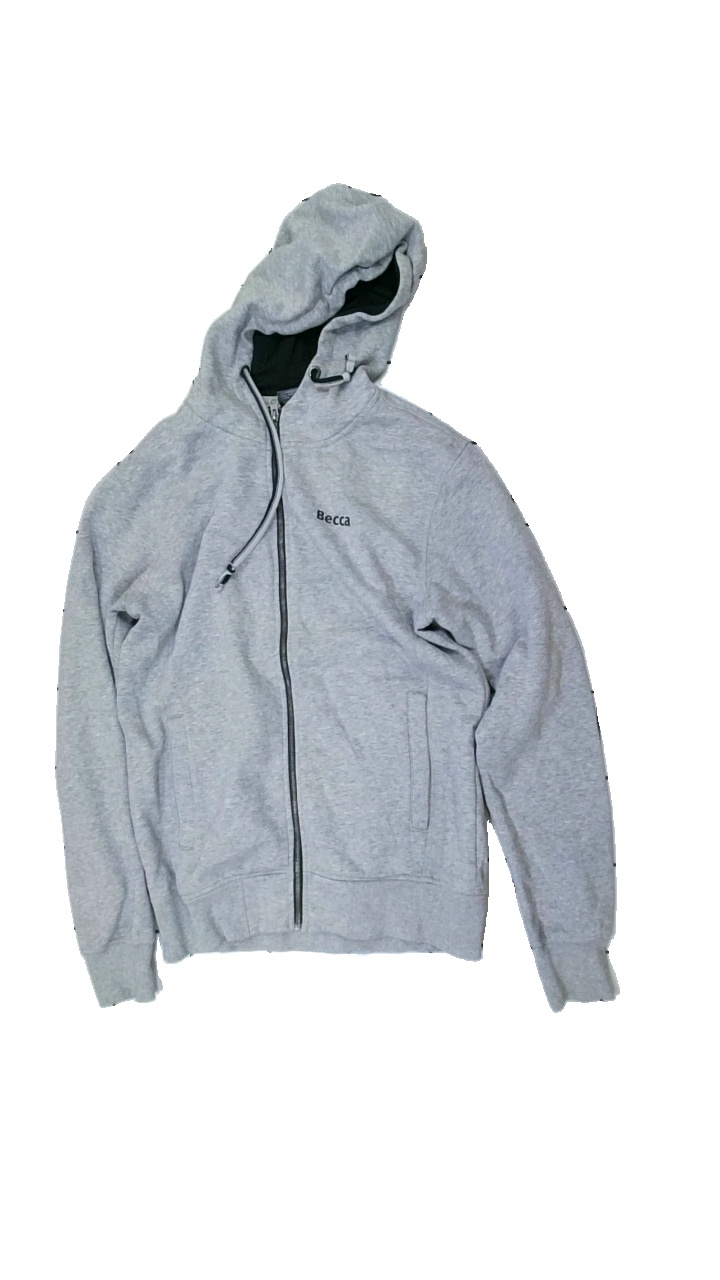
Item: Hoodie (Unisex)
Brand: Clique
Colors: Black, Grey
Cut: Regular
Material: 85% cotton, 15% viscose
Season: All
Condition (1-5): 3
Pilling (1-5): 4
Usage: Export
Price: <50